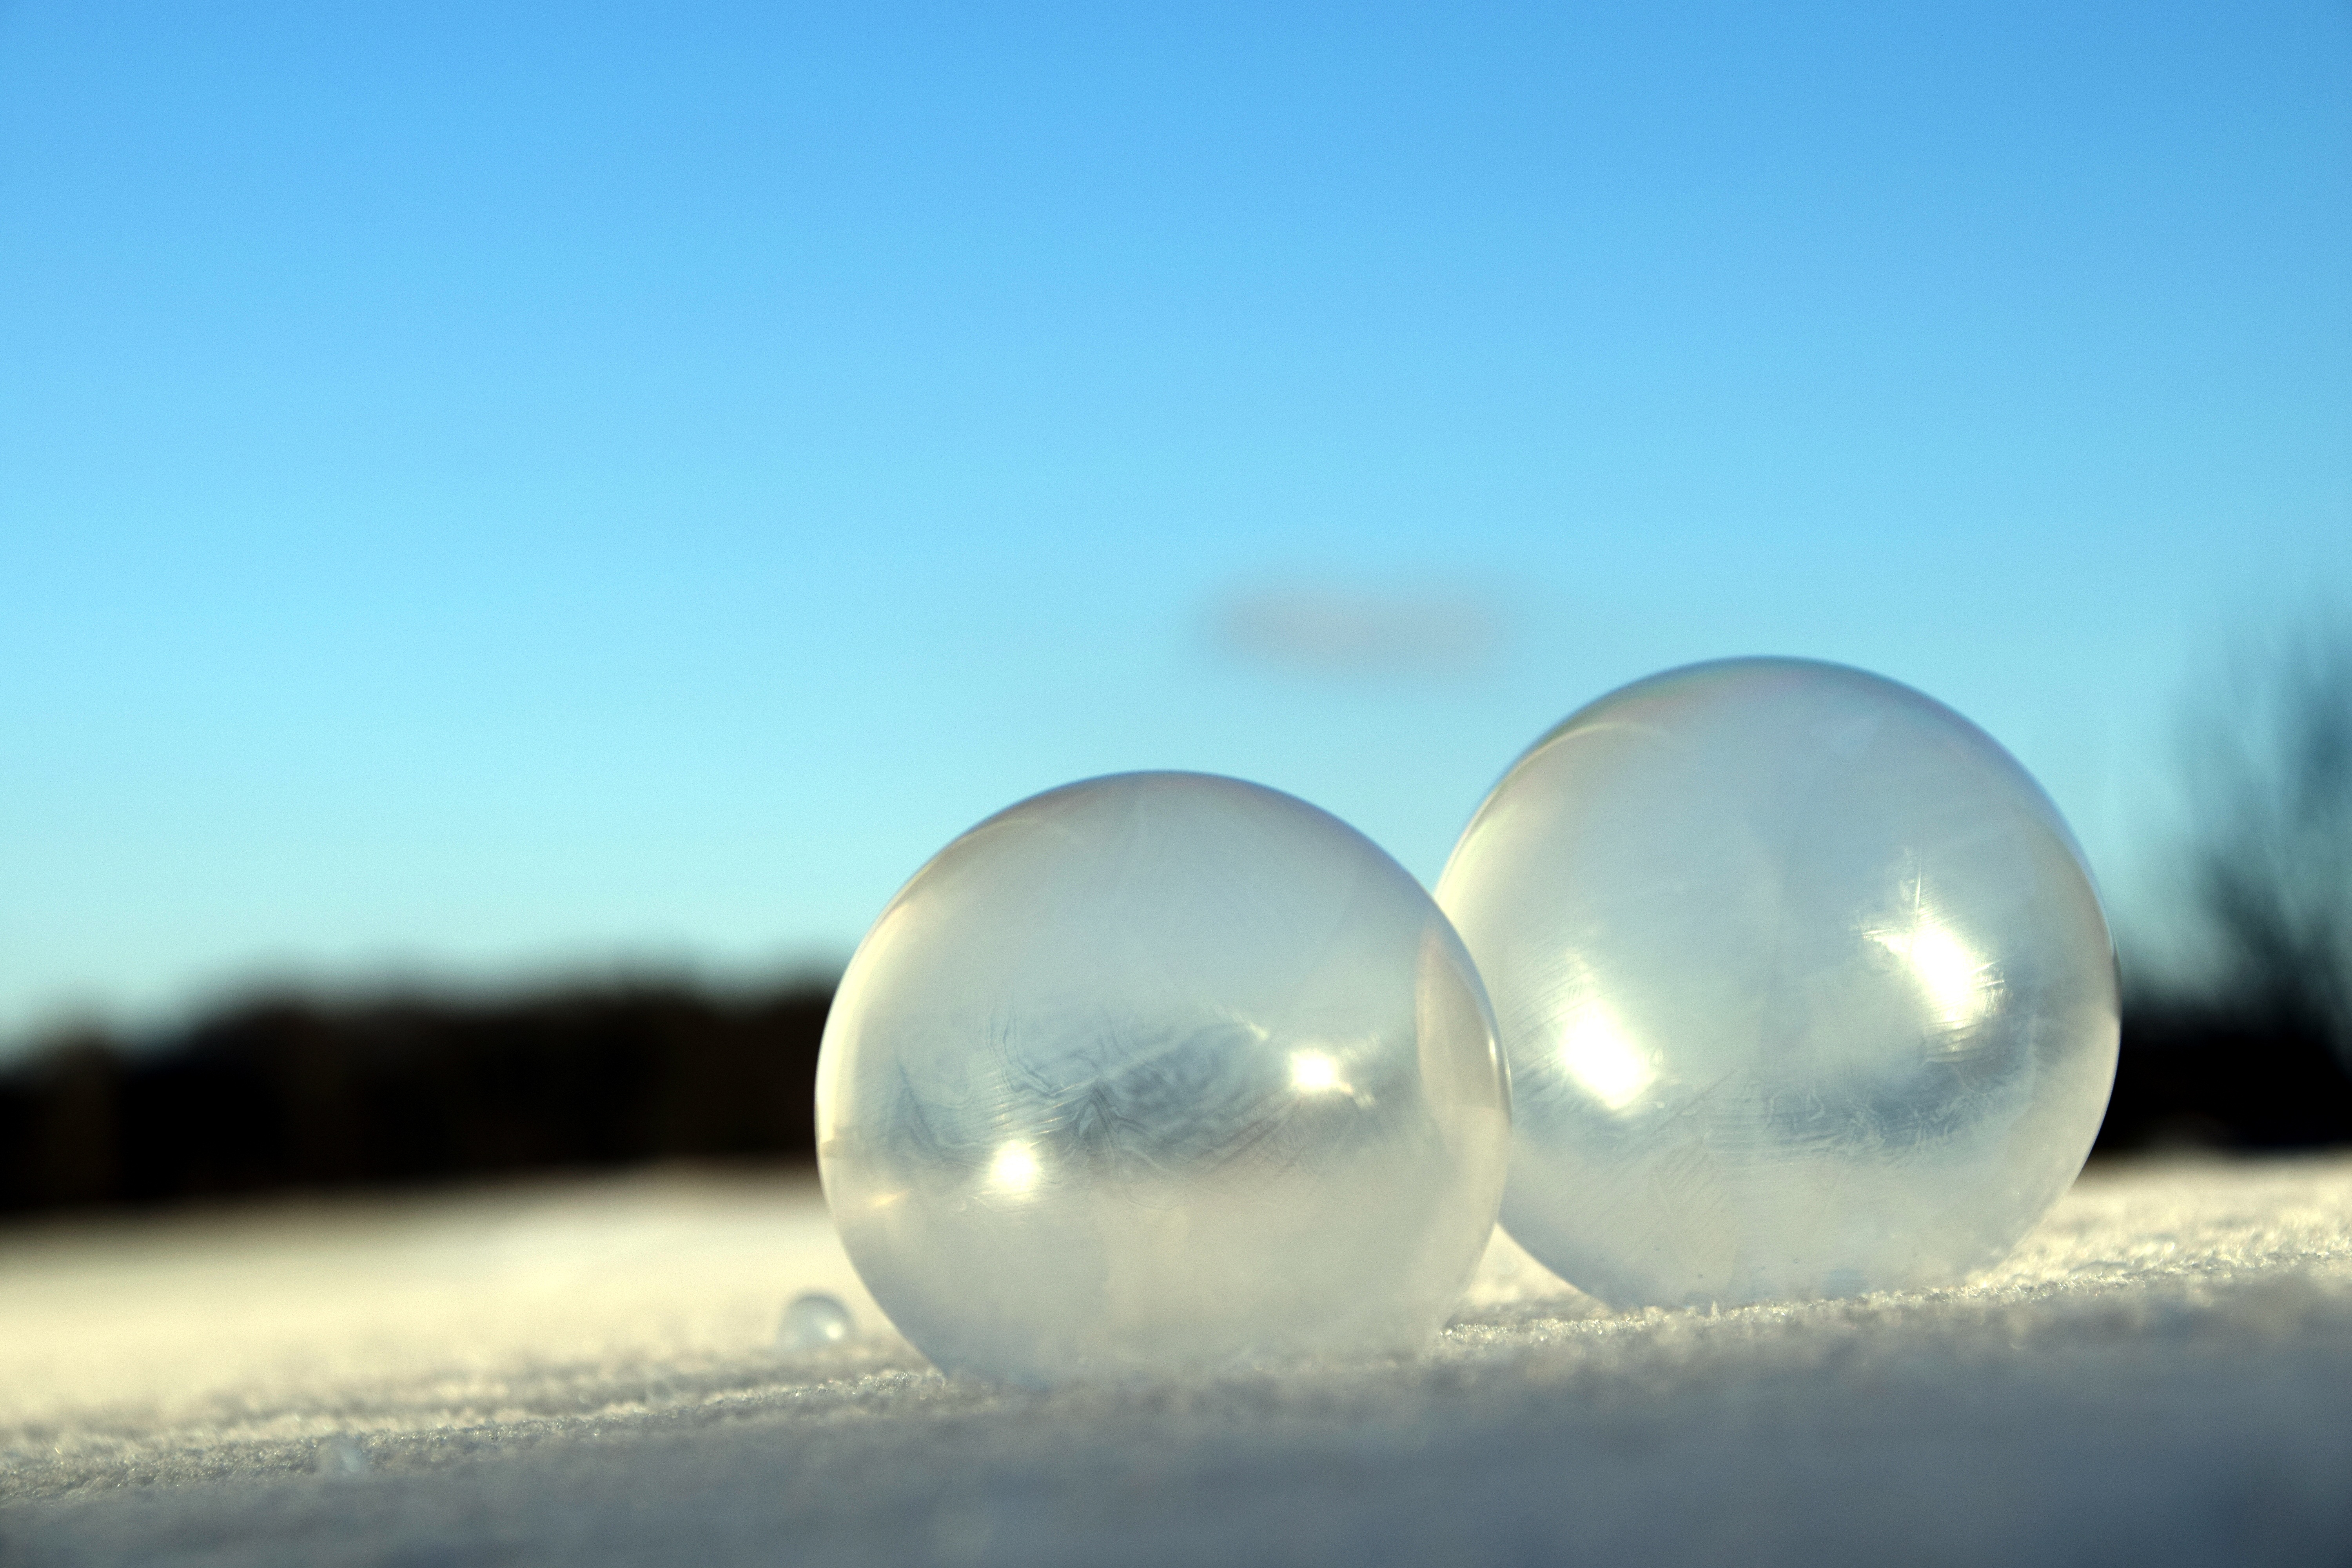
water, snow, cold, winter, light, cloud, structure, sky, photography, sunlight, frost, pattern, reflection, peaceful, couple, frozen, blue, together, christmas, material, close up, background, ball, sphere, beautiful, blow, shiny, shape, winter magic, iridescent, macro photography, about, soap bubbles, frozen bubble, atmosphere of earth, liquid bubble, frosted soap bubble